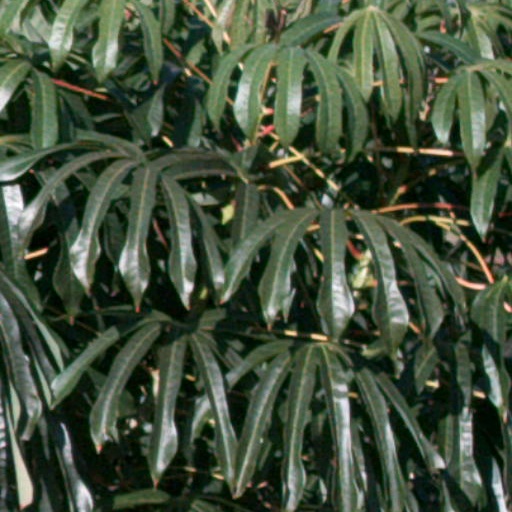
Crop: cassava